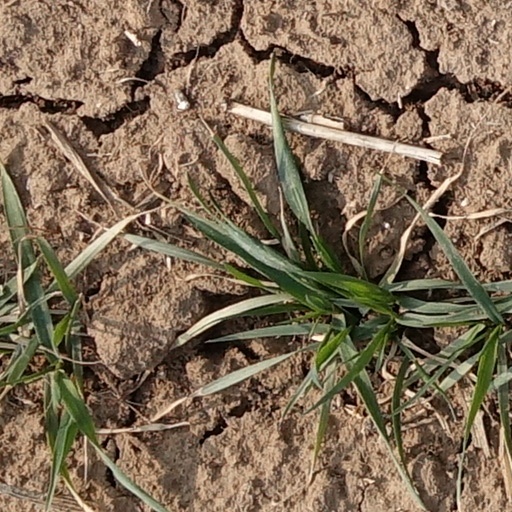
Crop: wheat